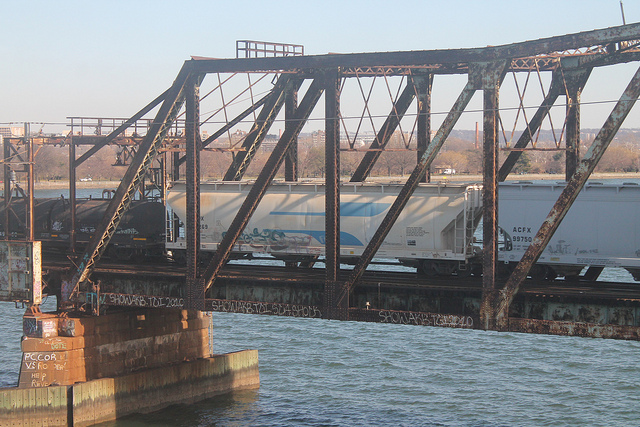
A train passing through an open bridge over water

A train going across the bridge beside the river.

a train on tracks drives on a bridge over some water

Industrial train riding the tracks on the bridge over the river

Freight train going over a bridge on a river.